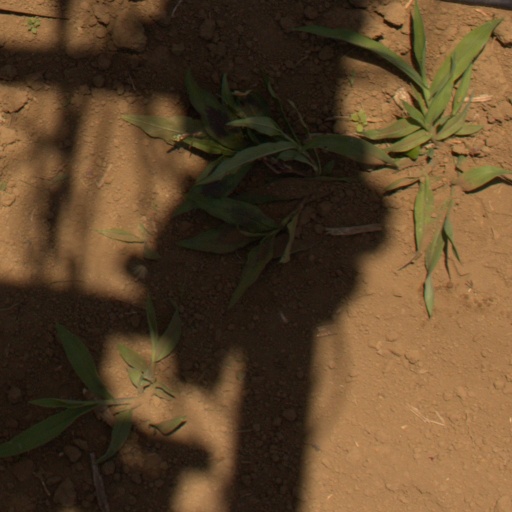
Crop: Jerusalem artichoke